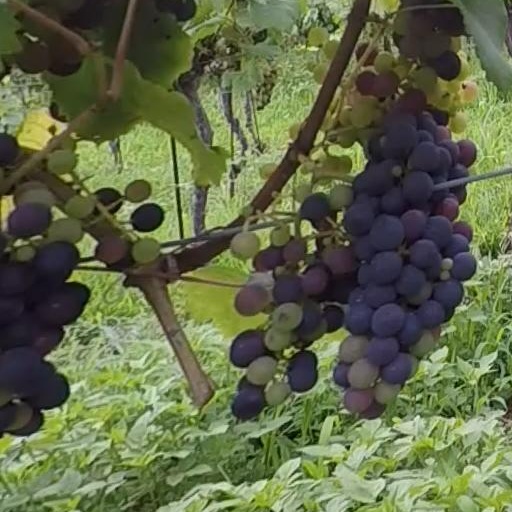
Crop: grape